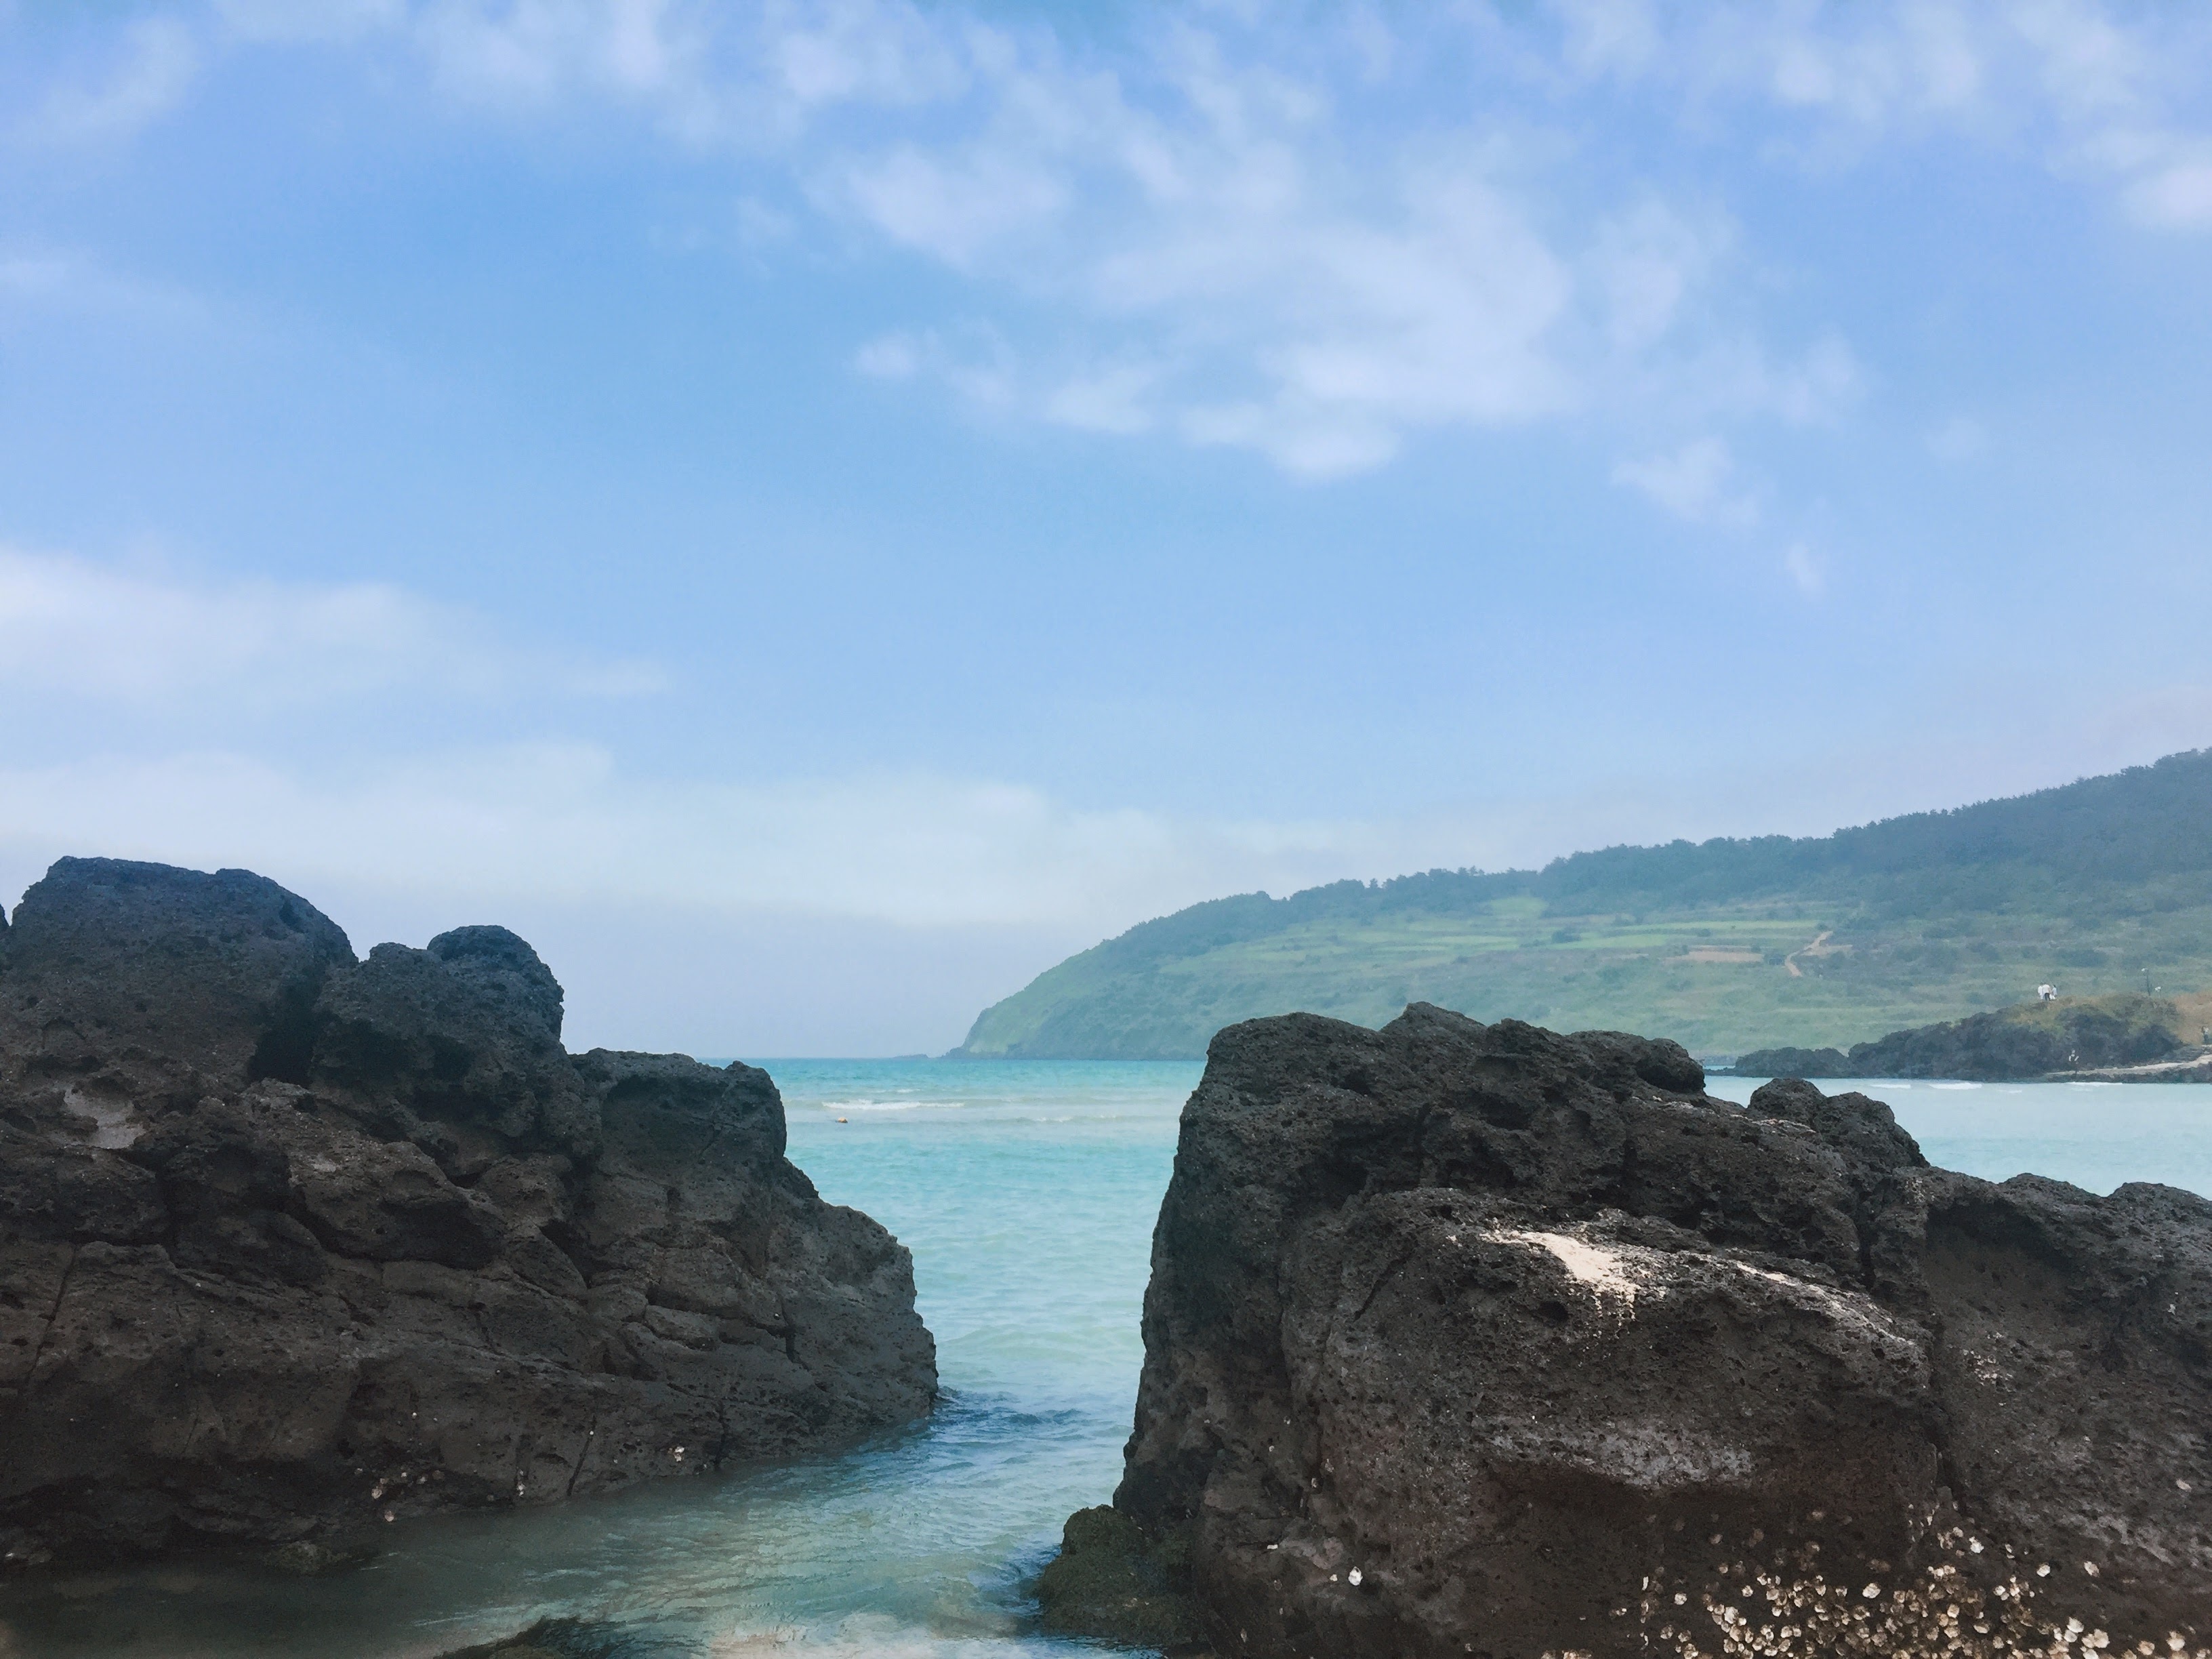
beach, landscape, sea, coast, nature, rock, ocean, horizon, shore, wave, stone, vacation, cliff, cove, scenery, bay, island, blue, terrain, body of water, waves, cape, islet, landform, blue sea, republic of korea, jeju island, emerald sea, jeju sea, jeju island beach, bathing beach, jeju island sea photo, geographical feature